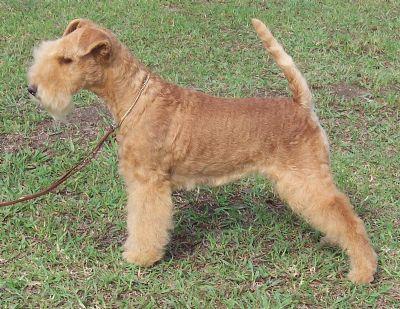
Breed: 216-n000017-Lakeland_terrier